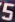
Number: 5